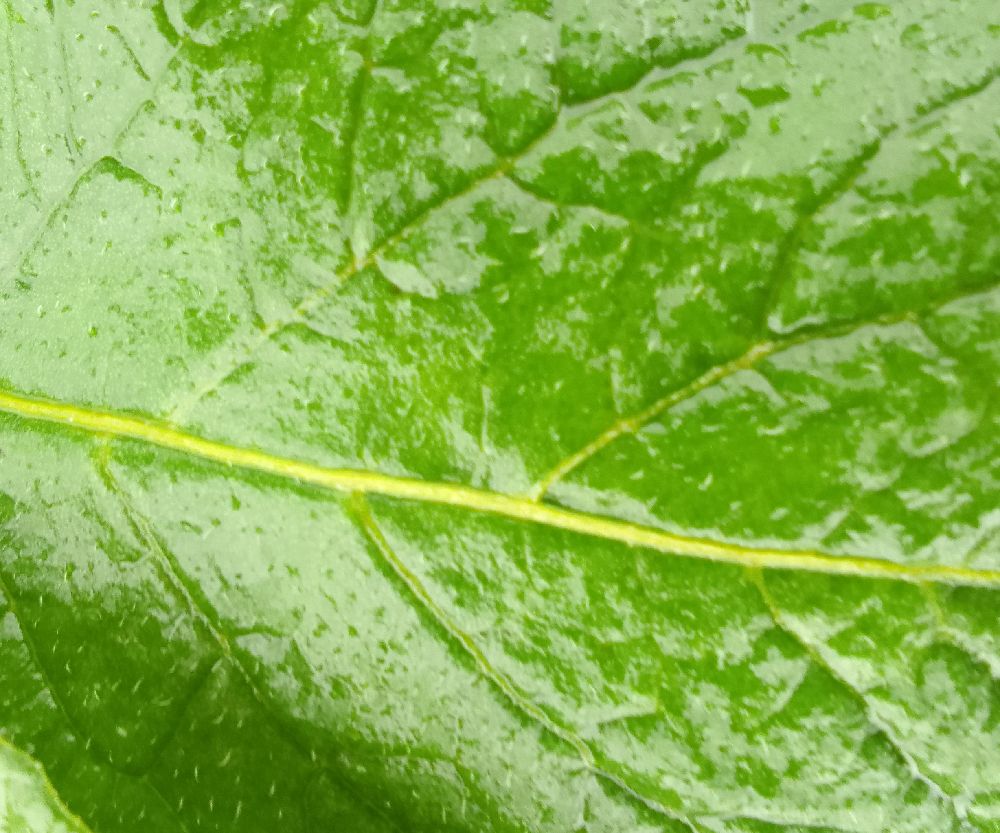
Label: Healthy